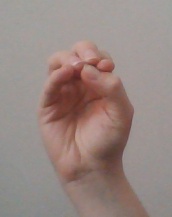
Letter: ha